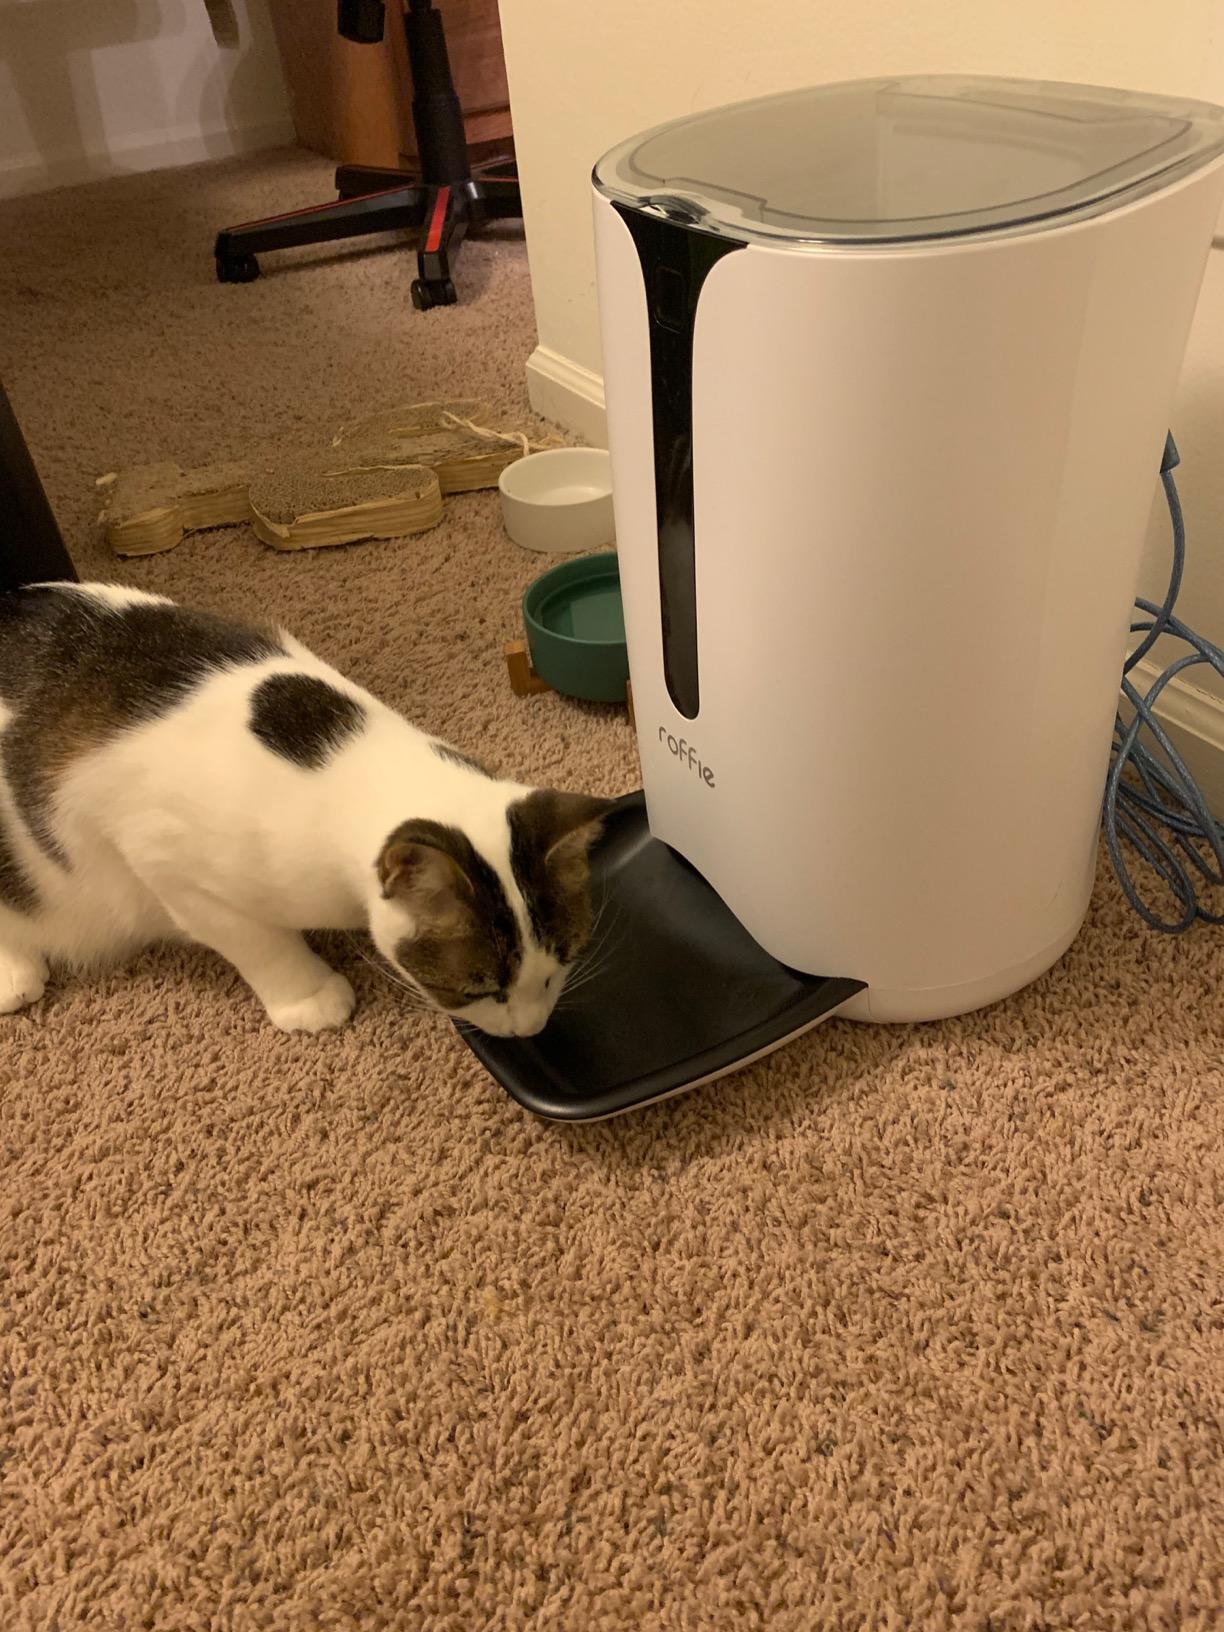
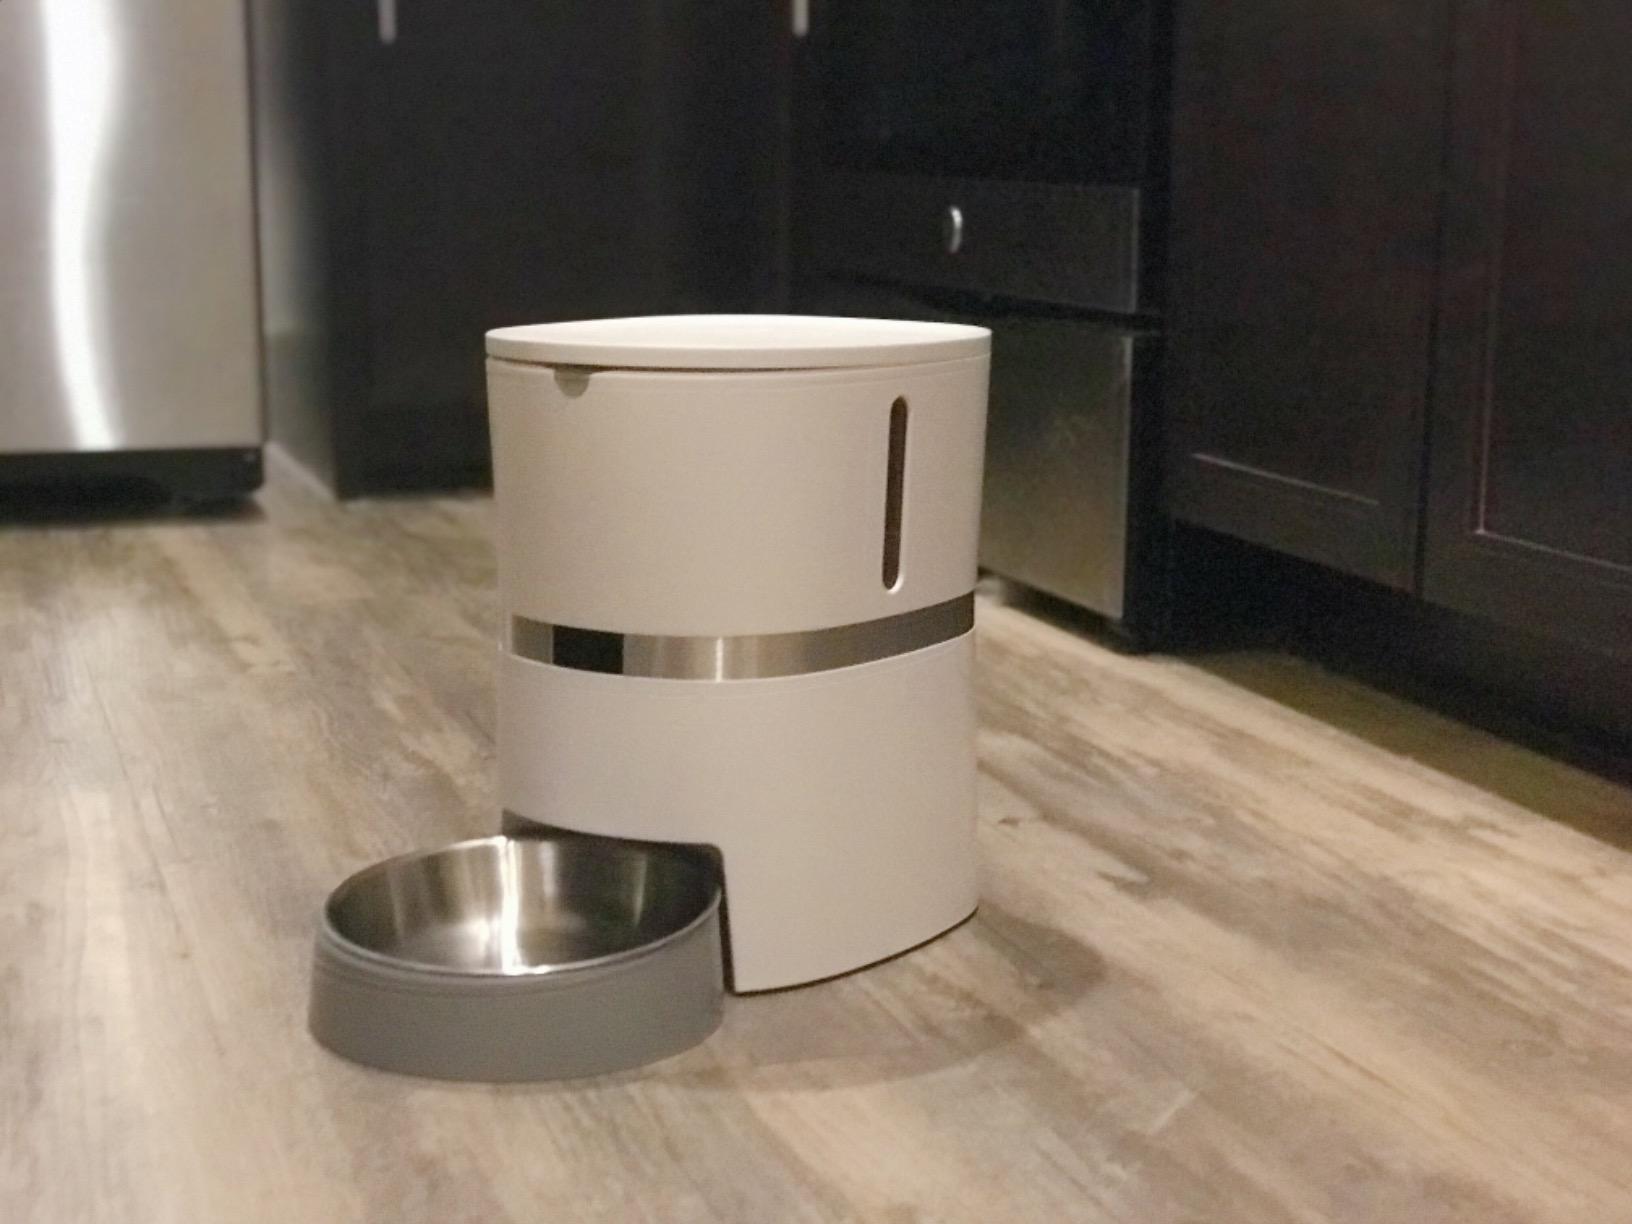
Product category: items_feeder
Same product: no